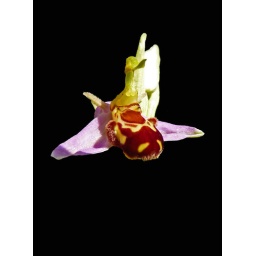
I decided to play around with the Bee Orchid and make the background black to make the flower stand out.